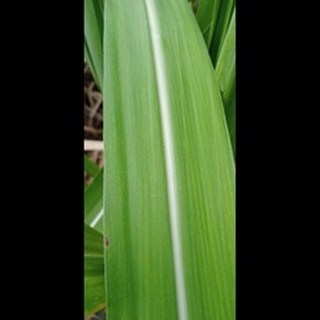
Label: healthy_sugarcane